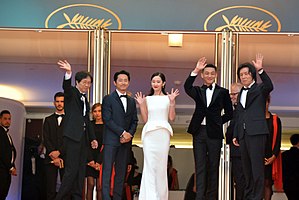
Burning (film)
Burning er en koreansk film fra 2018 instrueret af Chang-dong Lee med Yoo Ah-In, Steven Yeun og Jeon Jong-seo i hovedrollerne. Filmen havde premiere under filmfestivalen i Cannes, hvor den deltog i hovedkonkurrencen i 2018. Den vandt Sølvspejlet under Film fra Syd i 2018.